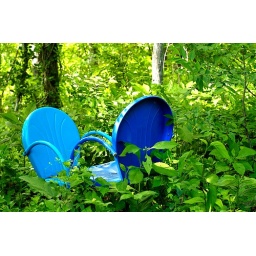
Blue chairs in the woods, near my parents house in Asheville, NC